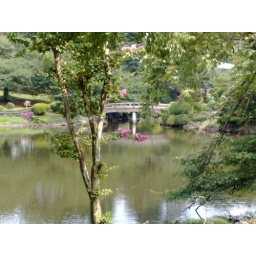
The bridge over the lake -Shinjuku Gardens.